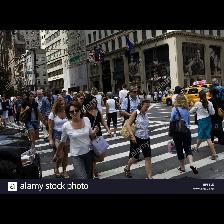
Label: Human